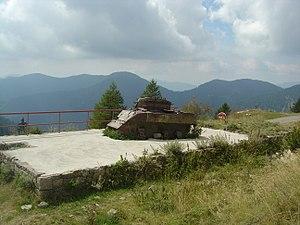
Char Stuart M5 au camp de Cabanes Vieilles (1780m)